The Homosexuals

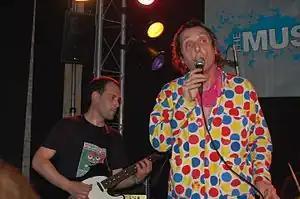
The Homosexuals at SXSW (2009)

The Homosexuals are an English punk/post-punk band. The band have been described as "punk visionaries".